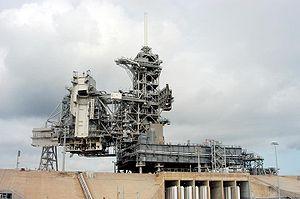
Le complexe de lancement 39 ou LC-39 est un ensemble d'installations de la NASA utilisé pour assembler et lancer les engins spatiaux les plus emblématiques du programme spatial de l'agence spatiale américaine : la fusée Saturn V, la navette spatiale américaine. Prévu pour accueillir les futurs lanceurs lourds Ares du programme Constellation, la base de lancement se retrouve désaffectée à la suite de l'arrêt de ce programme en 2010 et celui de la navette spatiale en 2011. En 2016, le complexe de lancement est en cours de réaménagement pour accueillir trois nouvelles familles de lanceur : le lanceur lourd Space Launch System de la NASA sur l'ensemble, le lanceur lourd Falcon Heavy de la société SpaceX et des petits lanceurs à déterminer sur le complexe 39C. Le complexe fait partie du Centre spatial Kennedy et est situé à Merritt Island en Floride.